Halprin Open Space Sequence

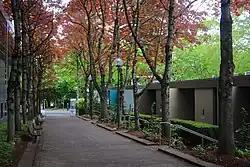
Looking north on a pedestrian mall on the alignment of 3rd Ave towards Harrison St

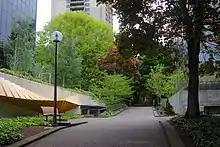
Looking south on a pedestrian mall on the alignment of SW 3rd Avenue at the alignment of Mill Street, 2015

The Halprin Open Space Sequence is a series of urban open spaces and pedestrian zones between Southwest Lincoln Street and Clay Street, in downtown Portland, Oregon, United States. Designed by Lawrence Halprin, the project was completed during 1966–1970, and was added to the National Register of Historic Places on March 6, 2013. It includes Keller Fountain Park, Lovejoy Fountain Park, and Pettygrove Park, along with several other elements.